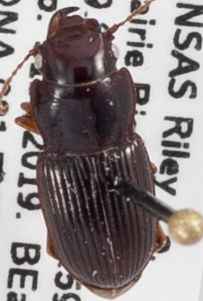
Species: Cratacanthus dubius
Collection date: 2019-07-31
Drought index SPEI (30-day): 0.246
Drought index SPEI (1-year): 1.69
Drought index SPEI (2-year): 0.786